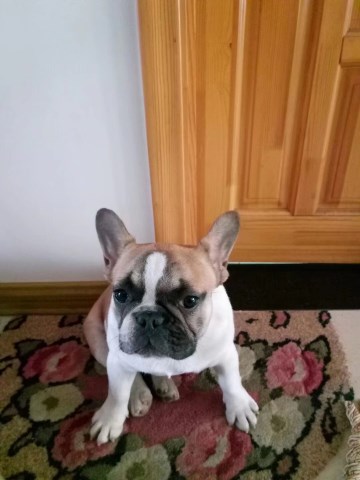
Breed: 1121-n000002-French_bulldog